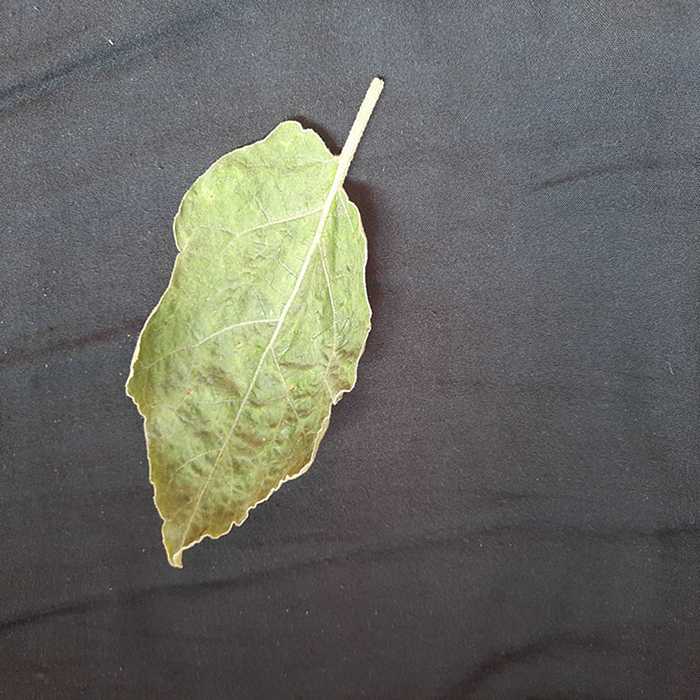
Plant: Eggplant
Label: Eggplant begomovirus